Haungaroa

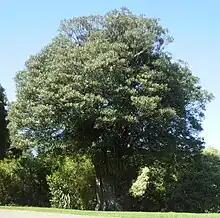
A hinau tree.

Gudgeon reports that a hinau tree called Hunahuna-o-po on the Horomanga-o-po stream near Galatea, which was still visible in 1906, was said to have been brought from Hawaiki by Haungaroa and Kuiwai, but he concluded that the tradition was unreliable because the story did not record the reason why they had brought this tree.